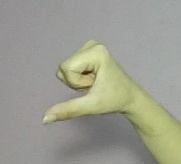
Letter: waw